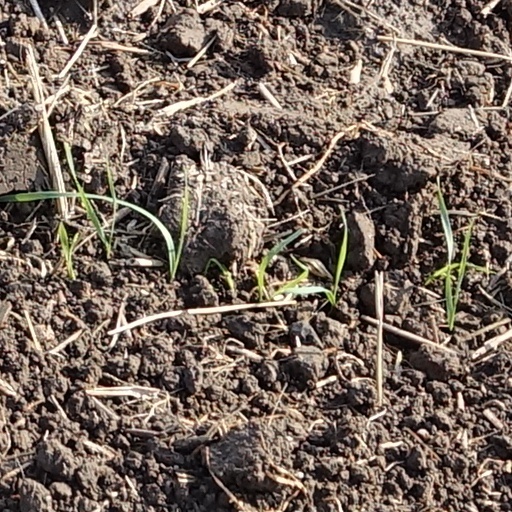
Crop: wheat